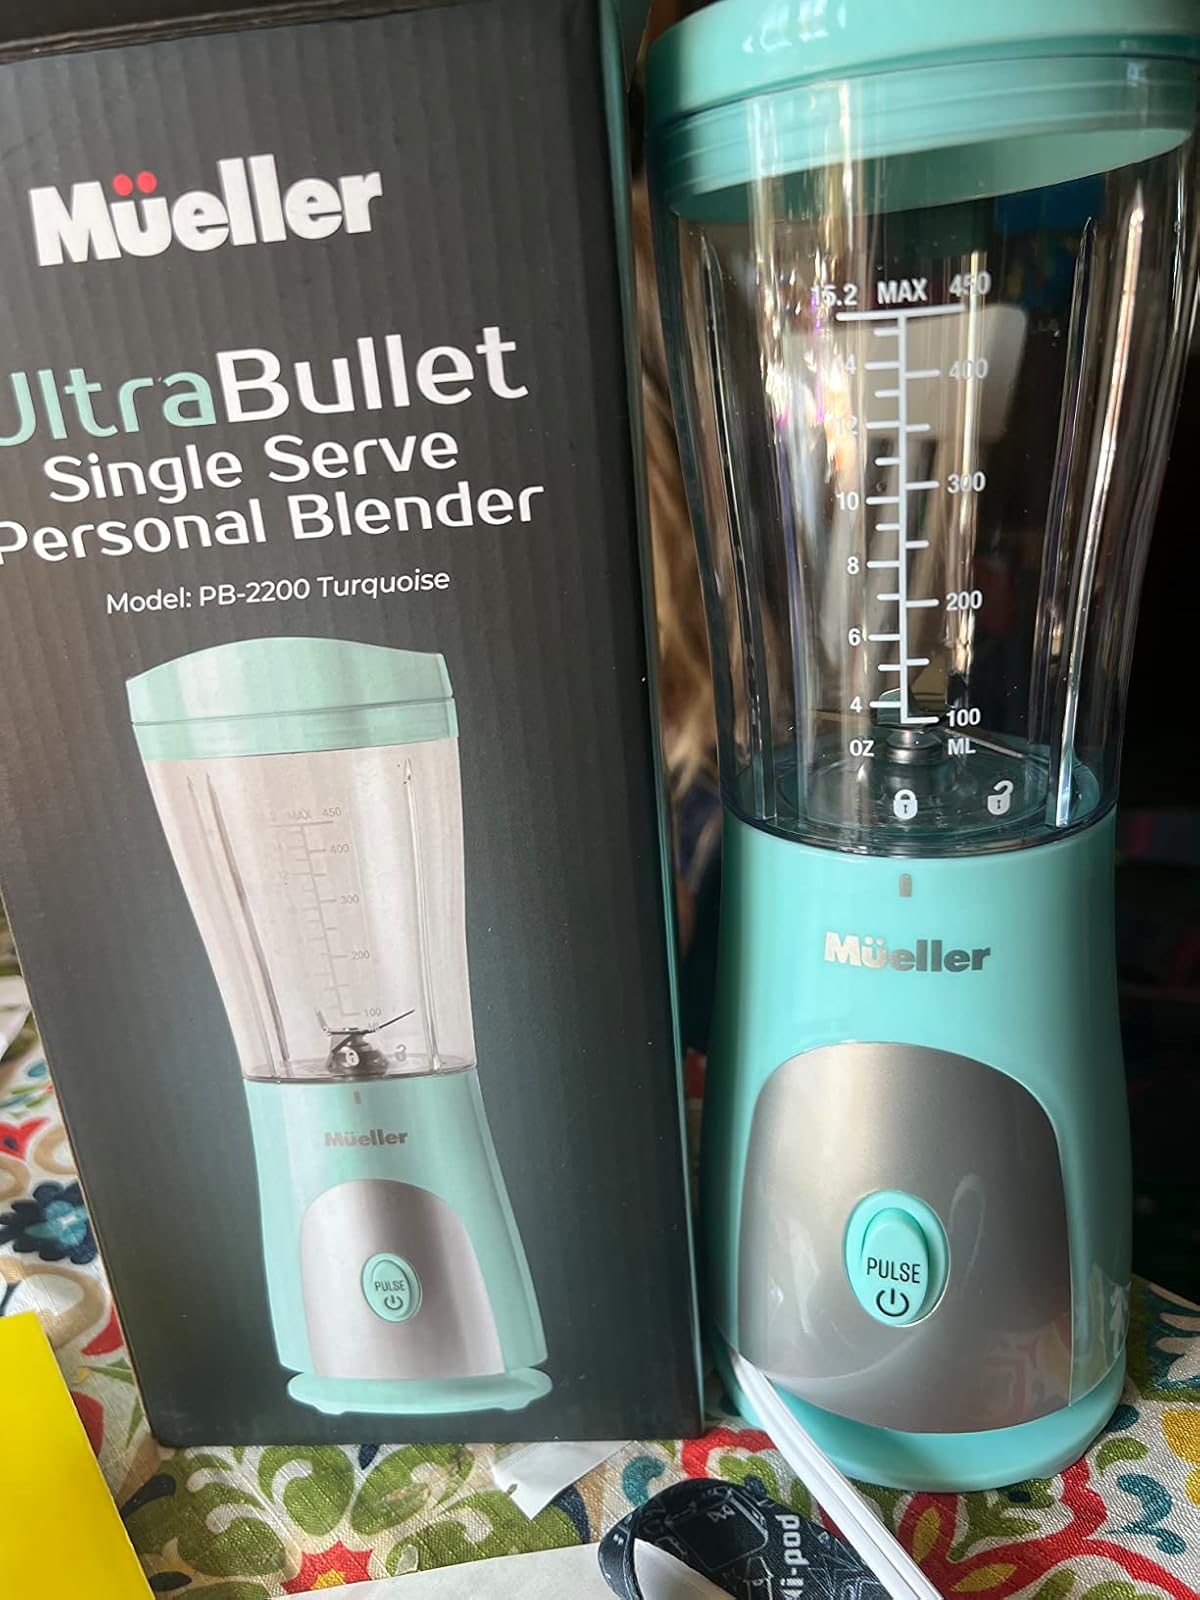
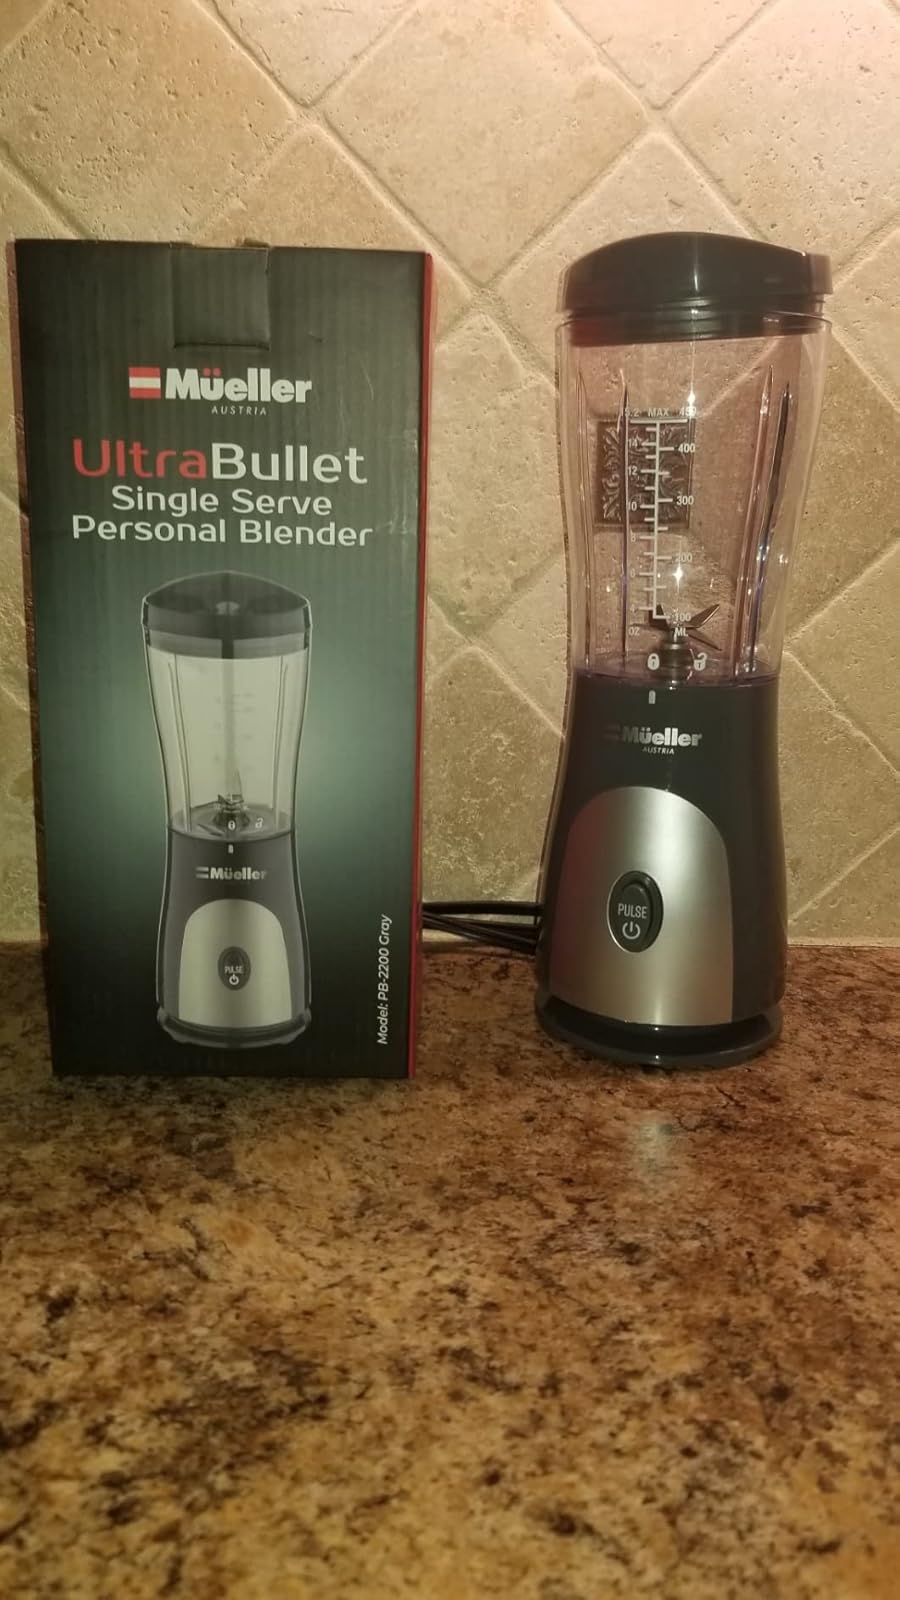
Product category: items_blender
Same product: no